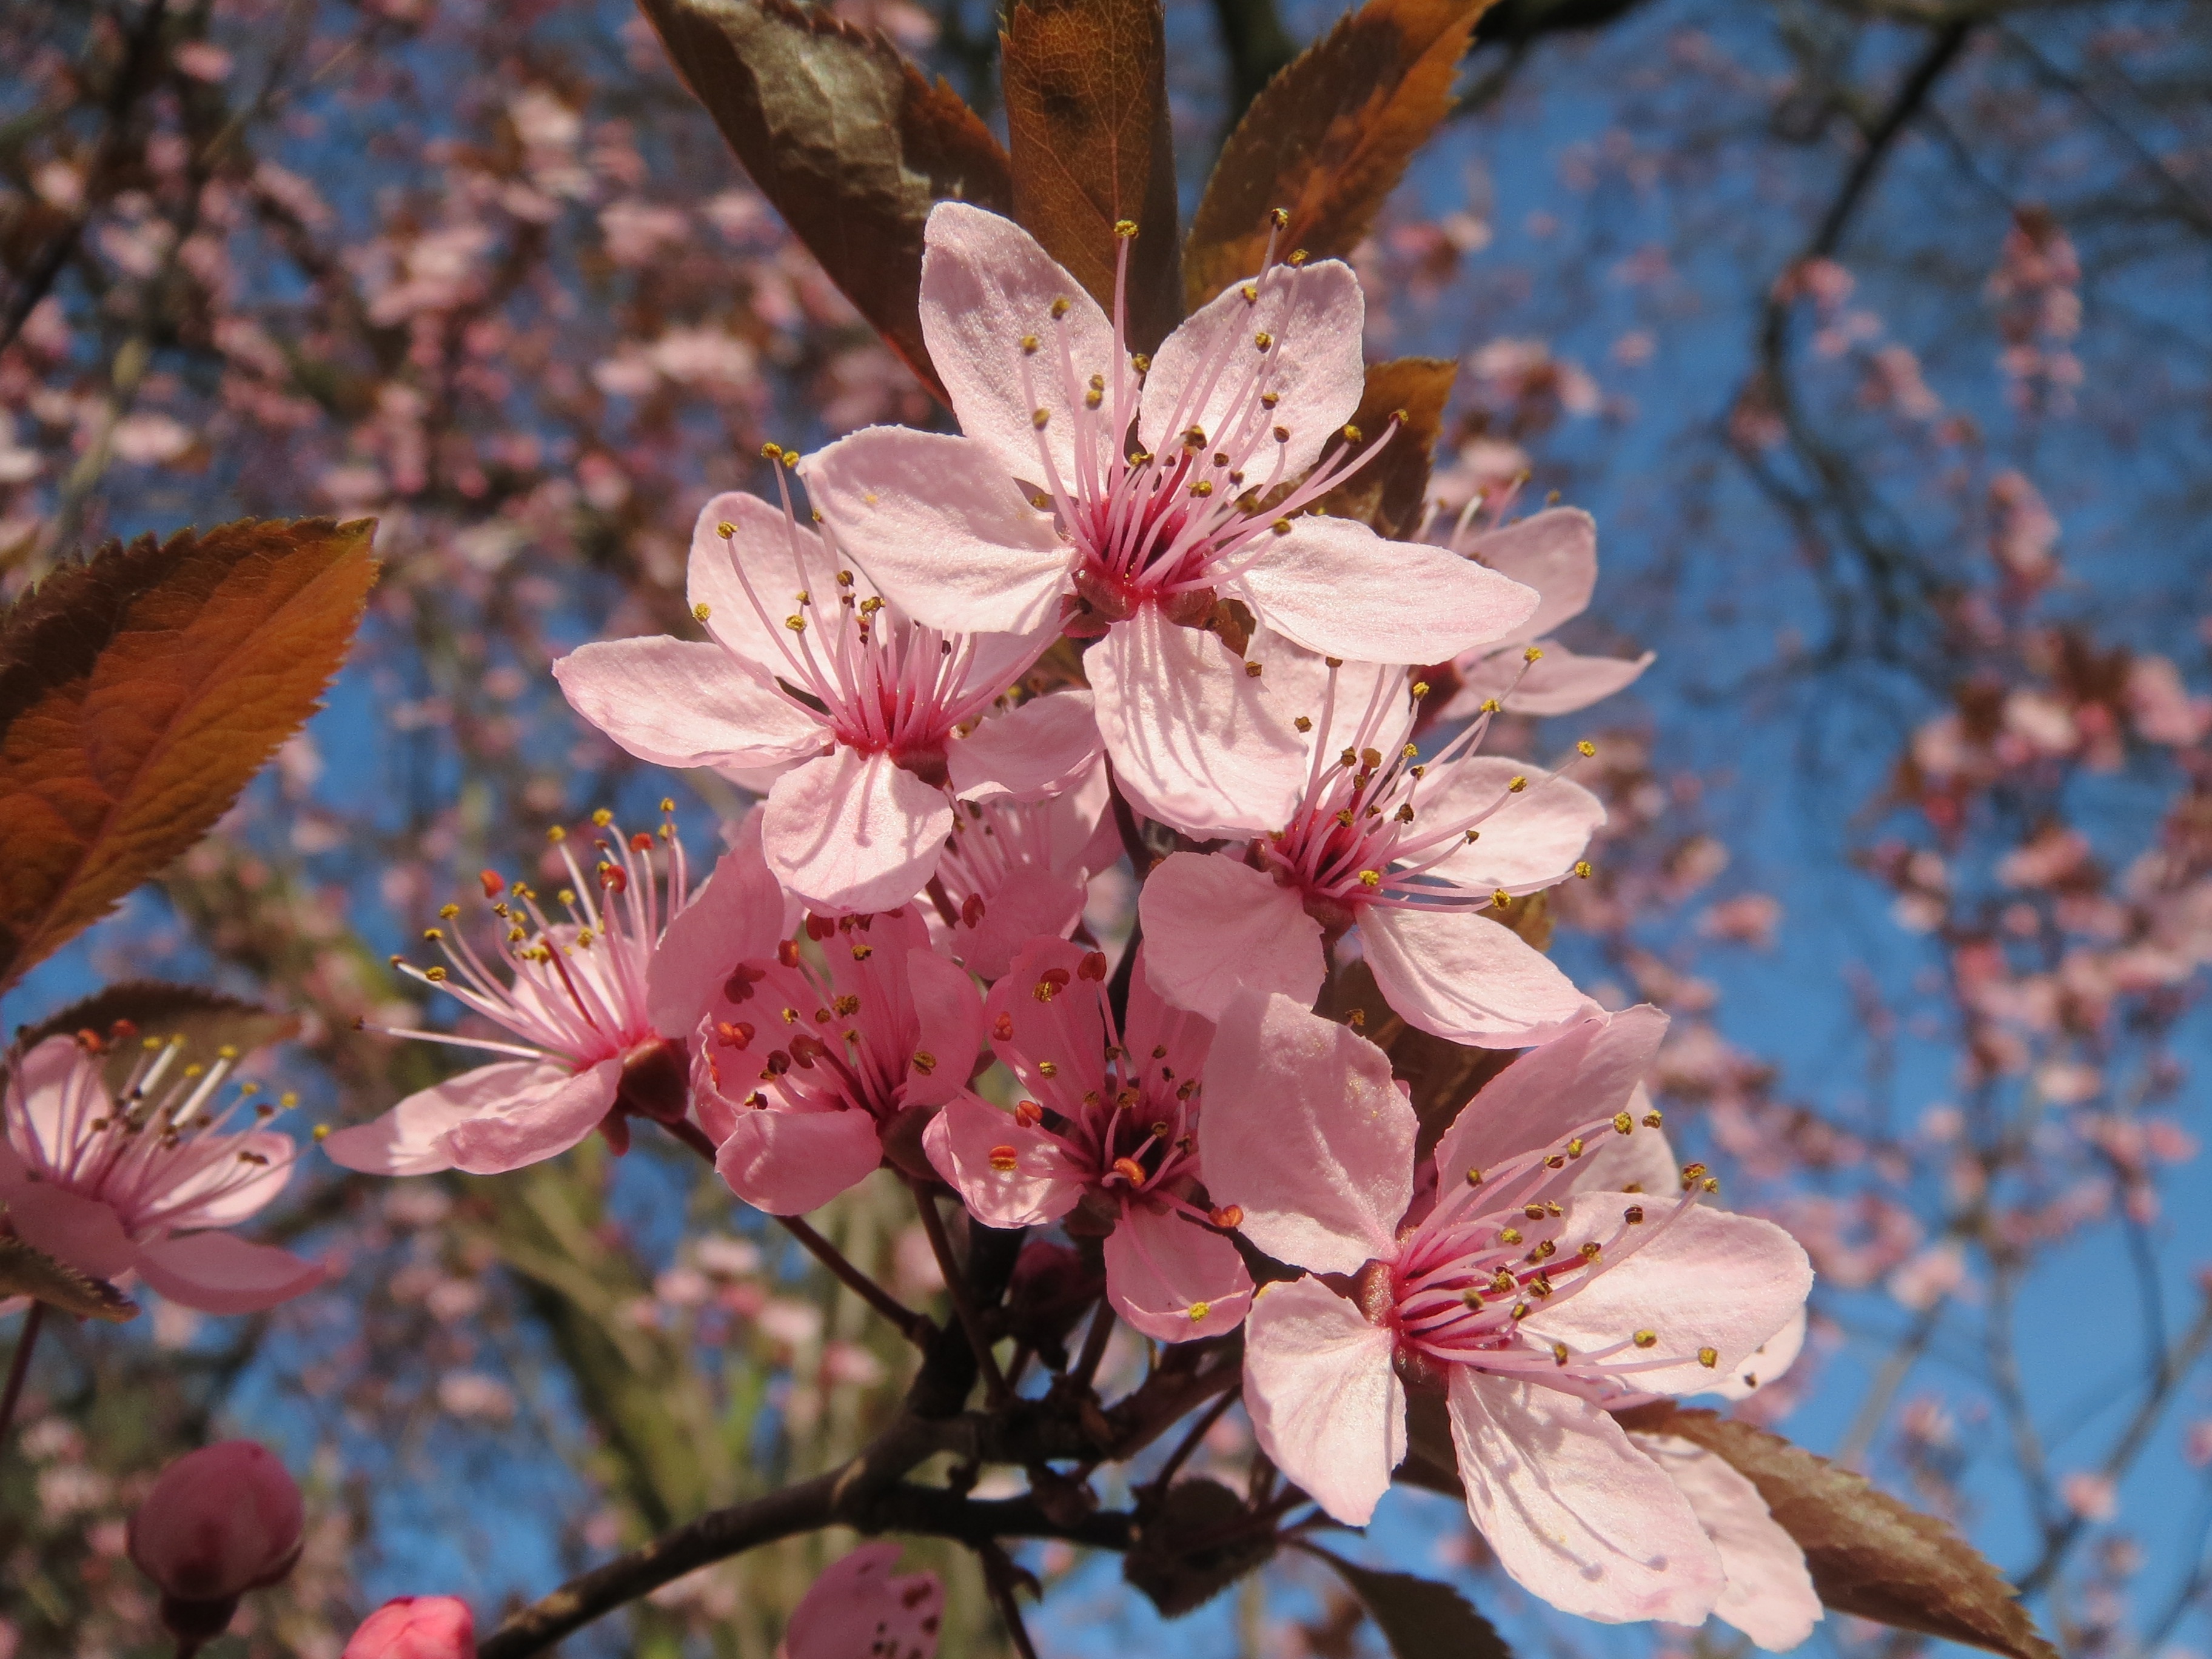
tree, branch, blossom, plant, leaf, flower, petal, food, spring, produce, macro, botany, closeup, flora, season, cherry blossom, shrub, species, inflorescence, flowering plant, prunus domestica, woody plant, land plant